Hanky panky (cocktail)

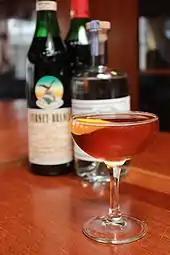
A hanky panky with ingredients

A recipe for the cocktail was included in Harry Craddock's "The Savoy Cocktail Book".